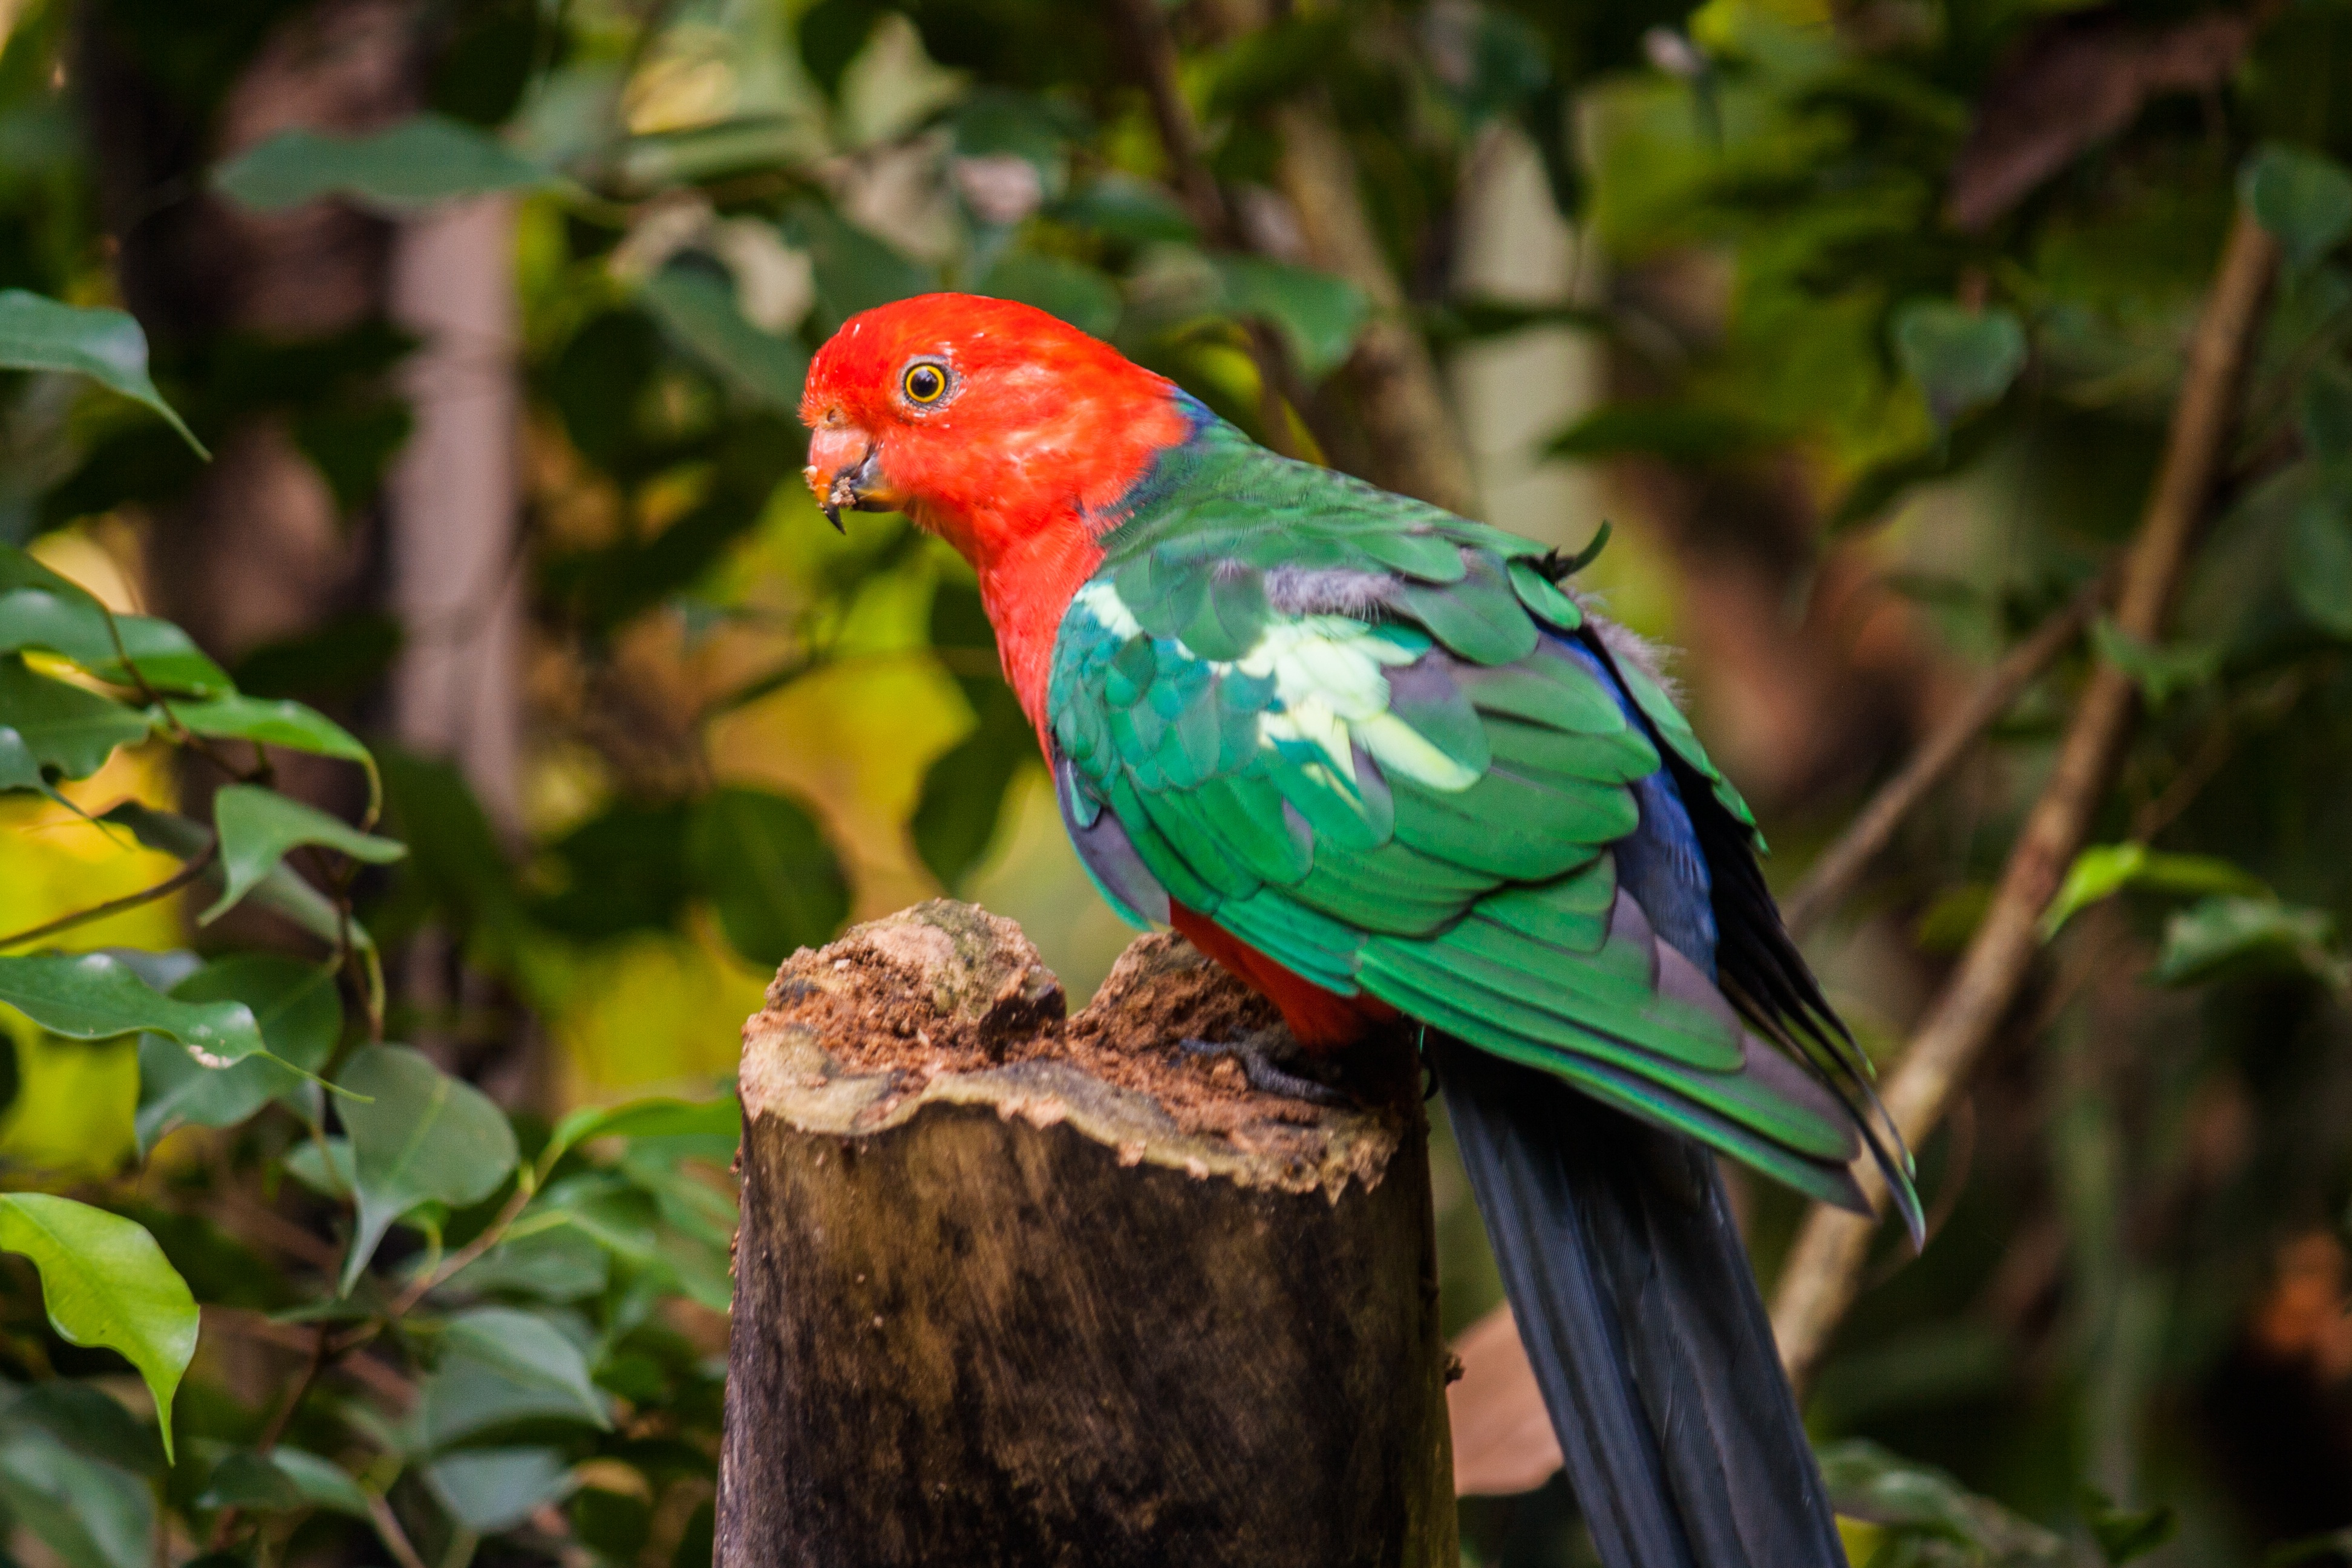
nature, branch, bird, animal, wildlife, zoo, green, beak, colorful, fauna, plumage, lorikeet, birds, vertebrate, parrot, parrots, animal world, perching bird